L'Eco di Bergamo

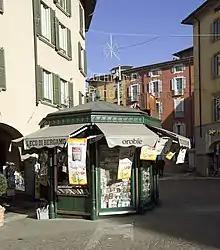
A newspaper stand in Lombardy for "L'Eco di Bergamo" and "Orobie"

"L'Eco di Bergamo" was established by the Sesa company in 1880. Its publisher is SESAAB, which is owned by the Bergamo Dioceses. SESAAB also publishes four editions of "La Provincia" newspaper, namely those of Como, Lecco, Sondrio and Varese.